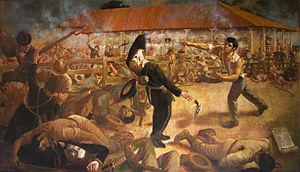
José Dolores Estrada Vado était un militaire nicaraguayen qui a mené les patriotes à une victoire historique lors de la bataille de l'Hacienda San Jacinto, contre les mercenaires du flibustier américain William Walker, le 14 septembre 1856.